Man Ki Aankhen

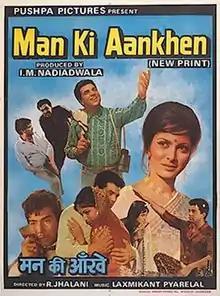
Movie Poster

After working as a teacher in Delhi for several years, Master Dinanath-ji decides to relocate to a small village to spend the rest of days teaching in a nearby school. His his wife and his daughter, Geeta alias Guddi, depend on his meagre teacher's salary for their survival. When one of his ex-students, Rajesh Agarwal, arrives from Delhi to look after his fruit and vegetable business, Dinanath welcomes him into his home. Shortly thereafter, Geeta and Rajesh fall in love and are married in a simple ceremony. Rajesh wanted to marry Geeta first before telling his mother and elder married brother, Naresh, as he is afraid that his dowry-seeking mother would forbid him from marrying Geeta. He hopes that she will ultimately give in and accept Geeta as her daughter-in-law. With this hope, they depart for Delhi. Two months later, Dinanath and his wife receive a letter from Geeta informing them all is well and that her mother-in-law's anger has subsided. Delighted with this news, Dinanath-ji decides to visit Geeta in her palatial house, not knowing that this visit will change his life forever.